Garden City, New York

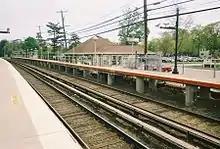
The Garden City Long Island Rail Road station in 2009

As of April 2024, the Mayor of Garden City is Edward T. Finneran and the Village Trustees are Richard A. Catalano, Judy Courtney, Michele Beach Harrington, Vinny Muldoon, Jessica Tai, Bruce A. Torino and Yvonne Varano . The Village Administrator is Ralph V. Suozzi, the former Mayor of the City of Glen Cove and the cousin of Congressman Thomas R. Suozzi.